Sky position (RA, Dec in degrees): 222.062, 4.103
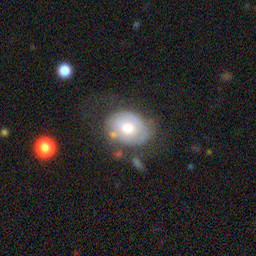
Galaxy morphology: Unbarred Tight Spiral Galaxies